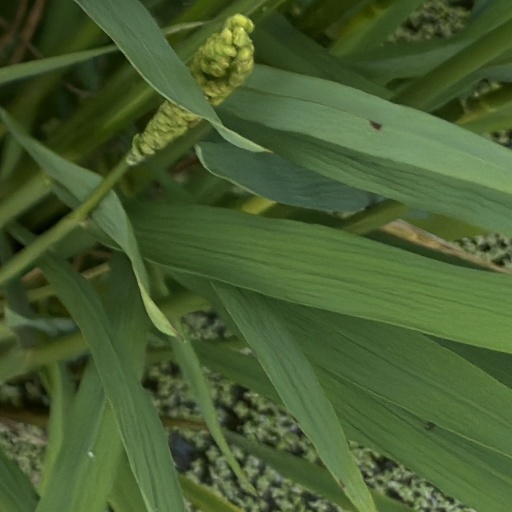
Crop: rice